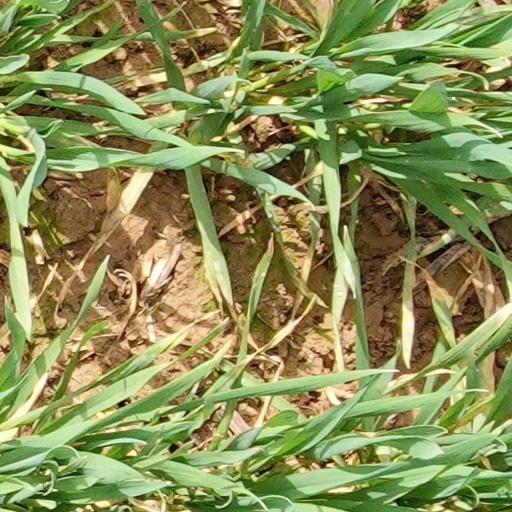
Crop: wheat